Cahill School

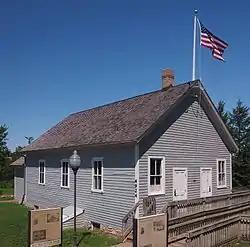
Cahill School from the southeast

Cahill School is a one-room schoolhouse now located in Tupa Park near Minnesota State Highway 100 and Eden Avenue in Edina, Minnesota, United States. It is the oldest remaining building in Edina, and served as a schoolhouse, church, community center, and theater over its 94-years in use. The school continued to be used with its woodstove and outhouse until it closed in 1958. It was moved to its present location from the southeast corner of Cahill Road and West 70th Street in 1970.